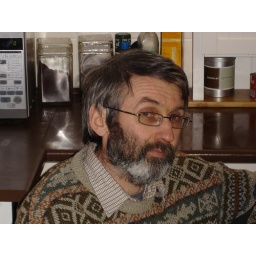
Boat fanatic and chair of Berneray Community Council, sitting in my kitchen.